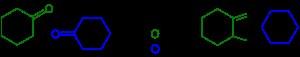
La réaction d'Asinger ou synthèse de thiazoline d'Asinger est une réaction de chimie organique. Elle a été découverte par Friedrich Asinger lors de son séjour forcé en Union soviétique.